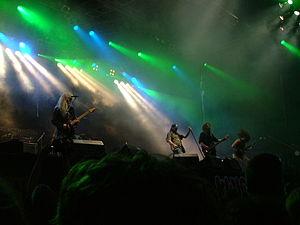
Nevermore est un groupe de heavy metal américain, originaire de Seattle, à Washington. Il est formé en 1992 sur les cendres du groupe Sanctuary. Nevermore fait office d'ovni dans la scène metal actuelle puisque regroupant et mélangeant énormément d'influences.